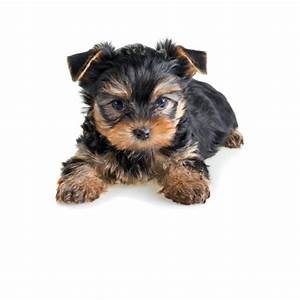
Label: dog